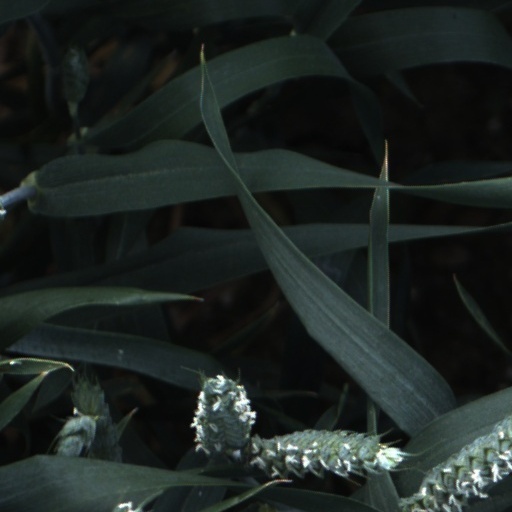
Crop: wheat